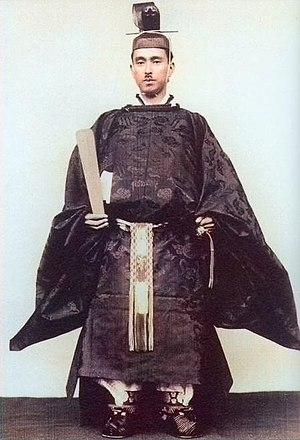
Yasuhiko Asaka, était un membre de la famille impériale du Japon, beau-fils de l'Empereur Meiji, demi-frère du prince Naruhiko Higashikuni et oncle de l'Empereur Hirohito. Officier de carrière au sein de l'Armée impériale japonaise, Asaka fut commandant des forces impériales lors de l'assaut final contre Nankin, alors capitale de la Chine nationaliste, en décembre 1937. Il fut impliqué dans le massacre de Nankin, mais exonéré de poursuite par le Commandant suprême des forces alliées.